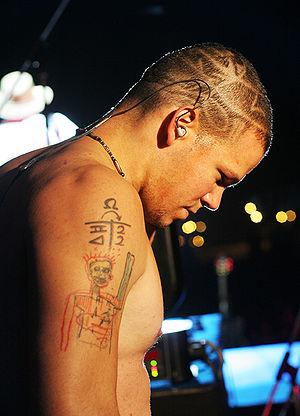
Calle 13 est un duo de reggaeton puis rap urbain et de hip-hop de Porto Rico composé de deux demi-frères, René Pérez alias Residente et Eduardo Cabra alias Visitante, et de leur sœur Ileana Cabra alias PG-13.